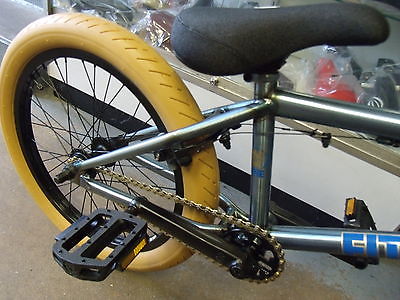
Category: bicycle